Myosin

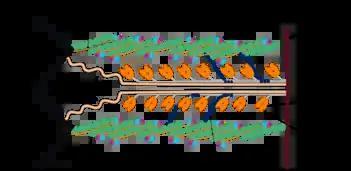
Cardiac sarcomere structure featuring myosin

Myosin II (also known as conventional myosin) is the myosin type responsible for producing muscle contraction in muscle cells in most animal cell types. It is also found in non-muscle cells in contractile bundles called stress fibers.